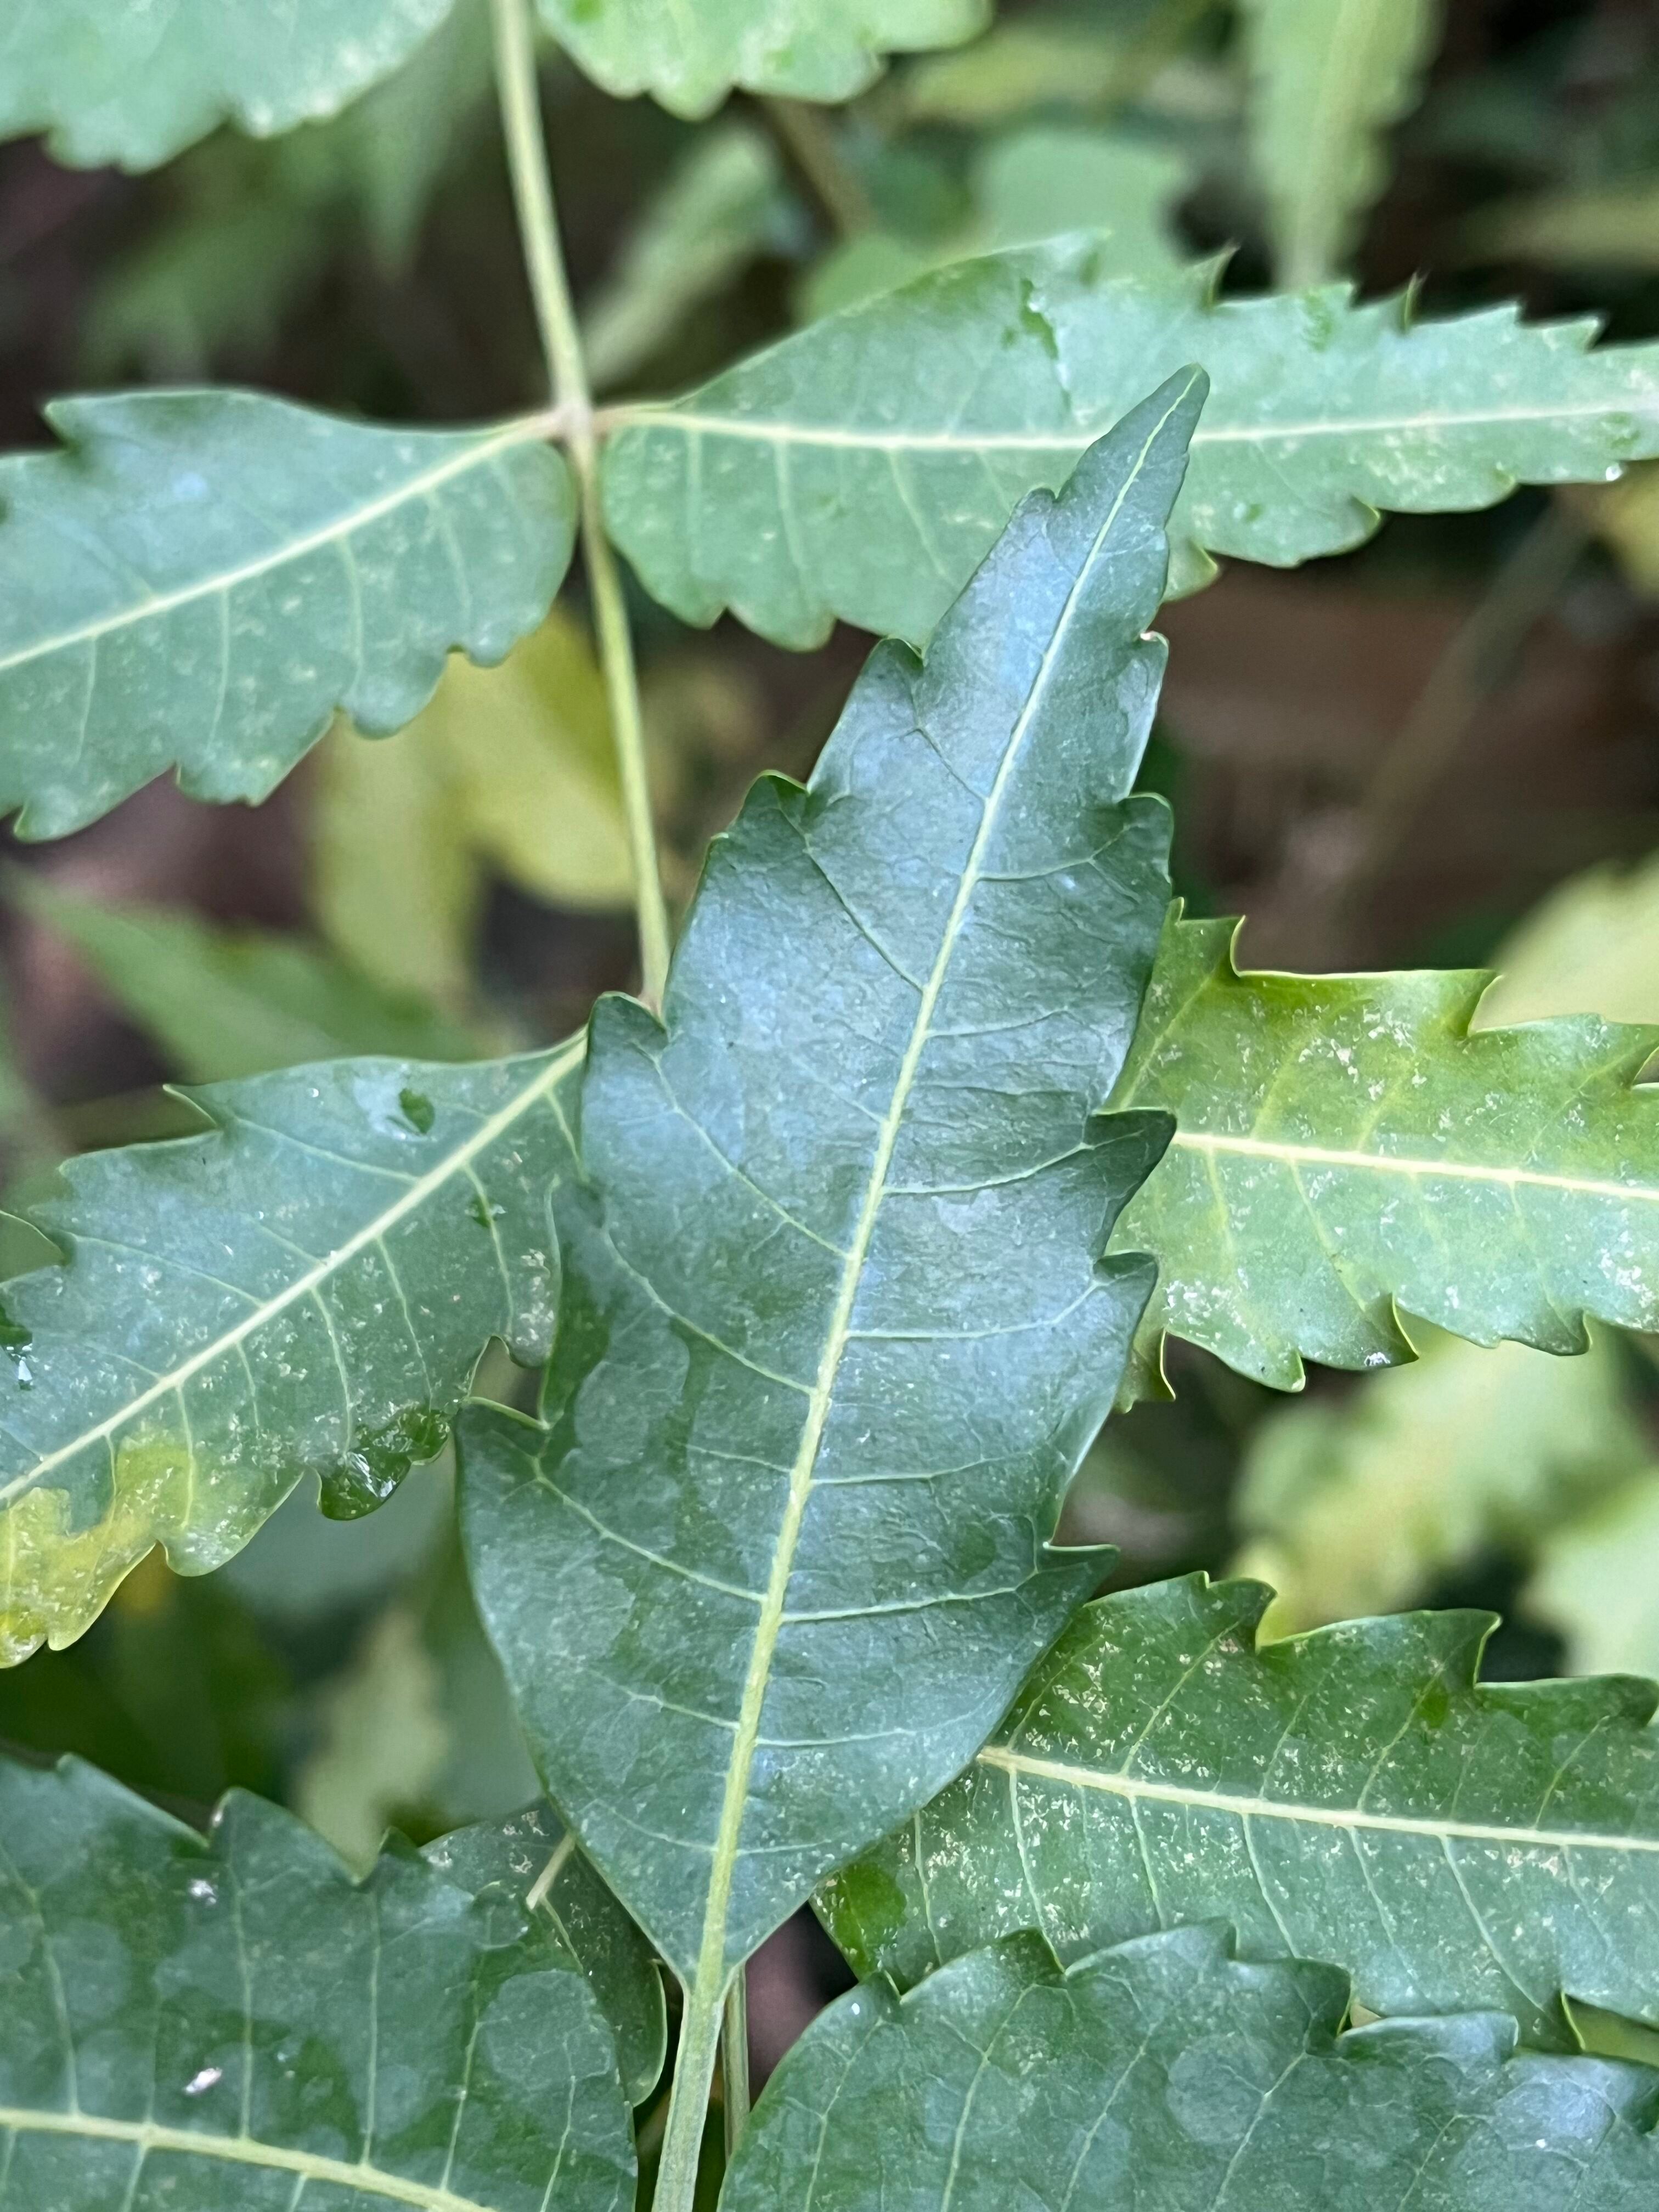
Plant species: azadirachta-indica